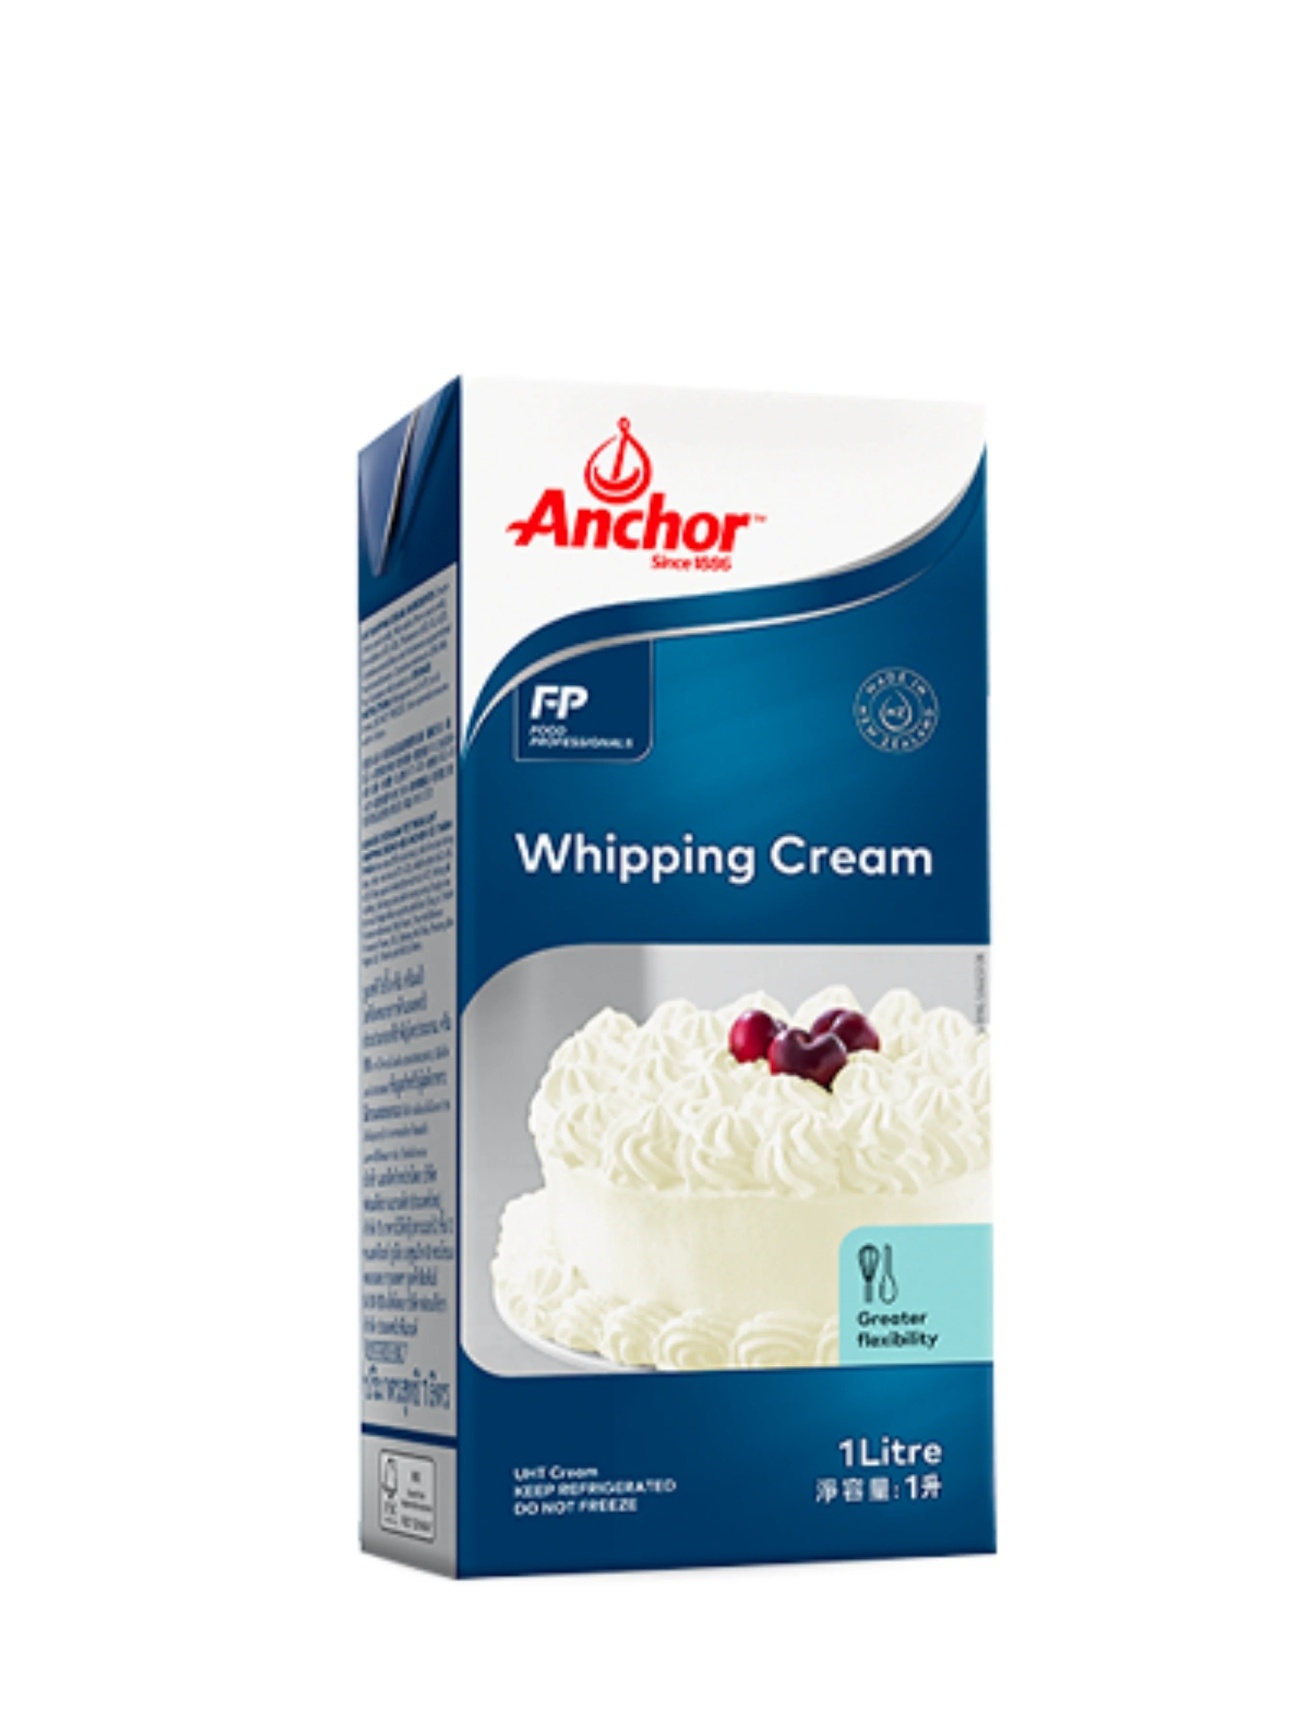
ANCHOR UHT WHIPPING CREAM 1L
ANCHOR UHT WHIPPING CREAM 1L
Brand: Anchor
Category: Food, Beverages & Tobacco > Food Items > Dairy Products > Cream > Whipping Cream